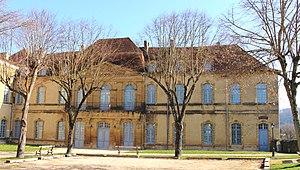
Mairie de Saint-Sever-de-Rustan (Hautes-Pyrénées)
Saint-Sever-de-Rustan est une commune française située dans le département des Hautes-Pyrénées, en région Occitanie.